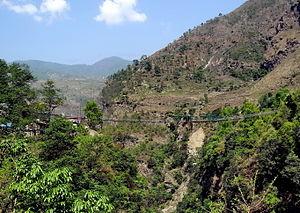
Arniko Highway
Le saut à l'élastique, aussi appelé benji, bungie, bungy, bungee, bingee, bingi, benjee, bengi...jumping ou encore góming, est une activité ludique de plein air qui consiste à se jeter dans le vide avec une corde élastique accrochée aux chevilles et/ou au torse, destinée à ralentir puis à stopper la chute.
La route Lhassa – Katmandou est l'un des grands axes routiers de franchissement de l'Himalaya. Longue de 920 km, elle relie Lhassa, la capitale de la région autonome du Tibet en République populaire de Chine, et Katmandou, la capitale du Népal.